Katharine Ross

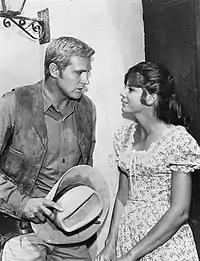
With Lee Majors in an episode of "The Big Valley" (1965)

In 1964, Ross was cast by John Houseman as Cordelia in a stage production of "King Lear".